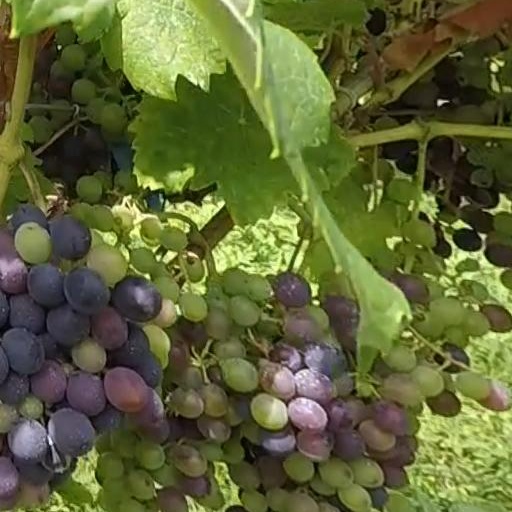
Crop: grape